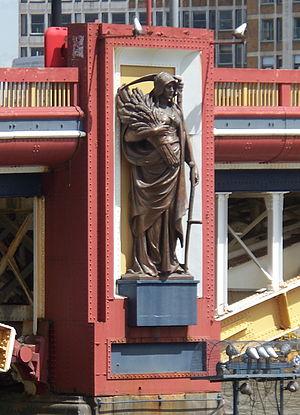
Vauxhall Bridge est un pont de la ville de Londres traversant la Tamise. Le pont se situe dans le centre de la ville et relie les quartiers de Westminster et Pimlico sur la rive nord à celui de Vauxhall sur la rive sud. Il se situe entre Grosvenor Bridge à l'ouest et Lambeth Bridge à l'est.